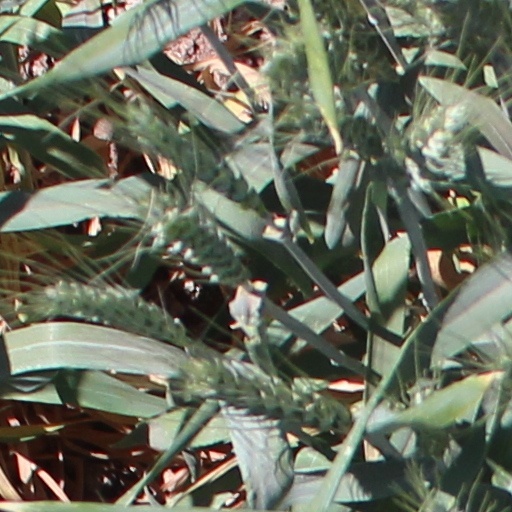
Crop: wheat